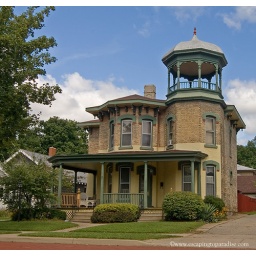
A house with a Gazebo on the roof in Ionia Michigan.